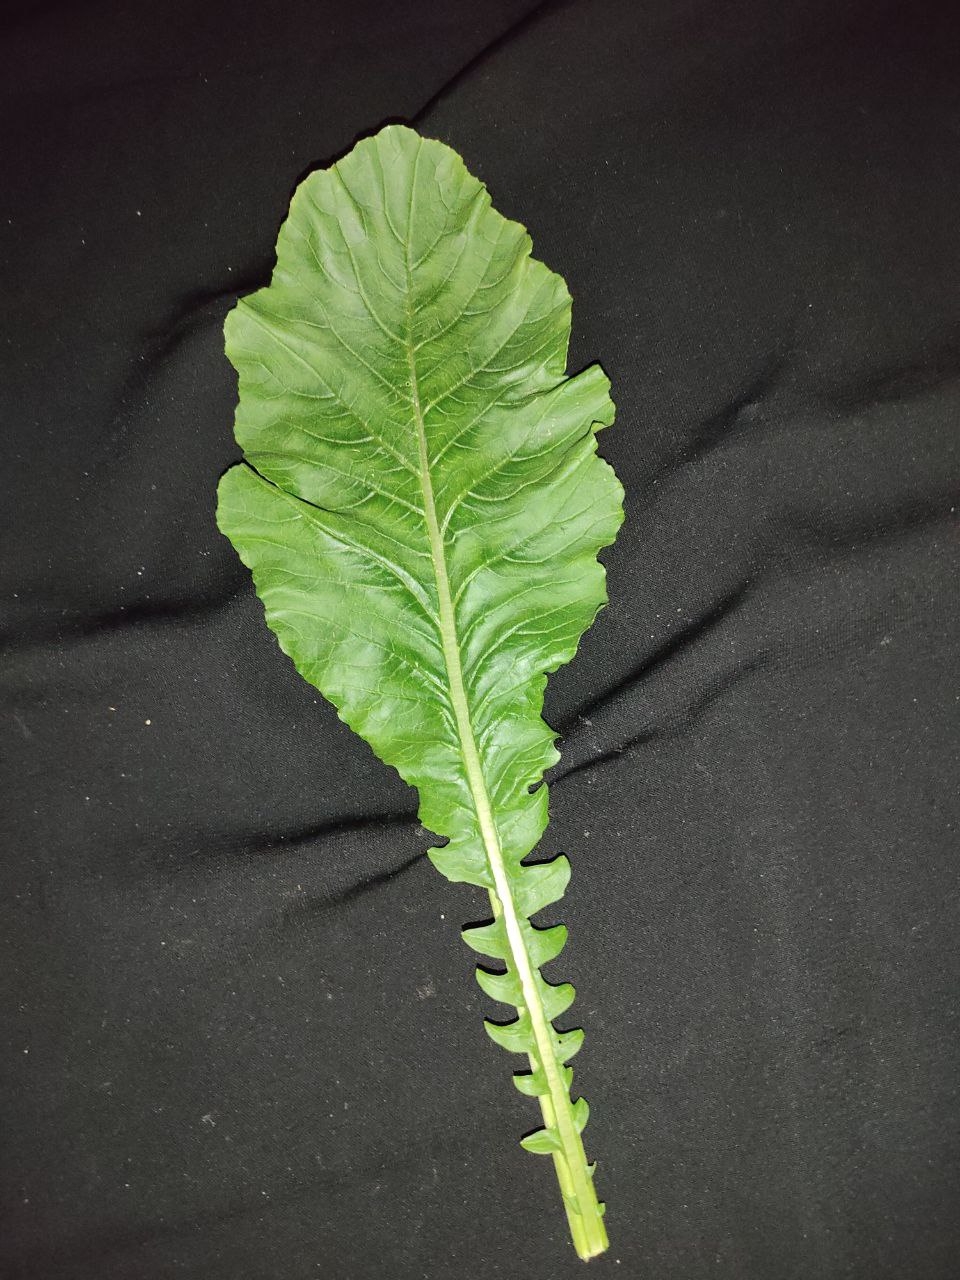
Label: Fresh leaf